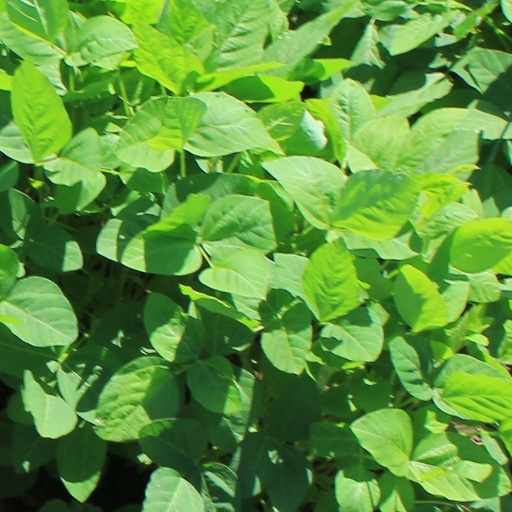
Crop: soybean